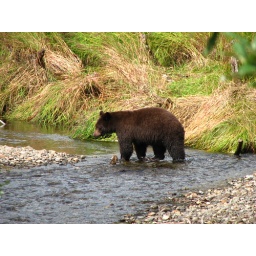
A small black bear fishing for sockeye at the Mendenhall Glacier in Juneau, AK.